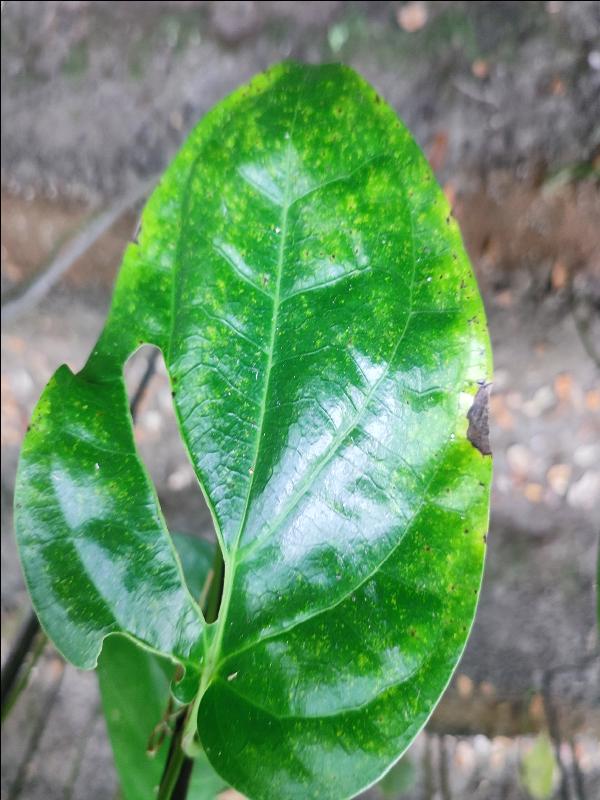
Label: Bacterial_Leaf_Disease